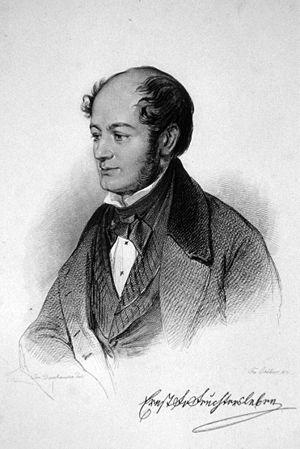
Ernst von Feuchtersleben est un psychiatre et un philosophe autrichien.